Grand Order of Franjo Tuđman

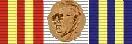
Ribbon of the Grand Order of Franjo Tuđman

The Grand Order of Franjo Tuđman, or officially the Grand Order of President of the Republic Franjo Tuđman with Sash and Morning Star ("Velered predsjednika Republike Franje Tuđmana s lentom i Danicom"), is the 5th highest state order of Croatia. It is awarded to Croatian citizens, as an expression of the highest recognition of the Republic of Croatia for promoting Croatian state and national interests at home and abroad, especially for promoting civic unity and national unity, statehood and spiritual values of the Croatian people. It is awarded by the President of Croatia. The order has one class. It is named after the first President of Croatia Franjo Tuđman.